Eagle Day: The Battle of Britain

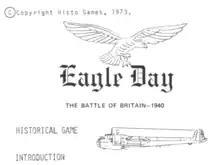
Title bar on the rulebook cover

Eagle Day: The Battle of Britain is a board wargame published by Histo Games in 1973 that simulates the Battle of Britain. Reviewers noted its marked similarity to previously published wargames "The Battle of Britain" (Gamescience, 1968), and "Luftwaffe" (Avalon Hill, 1971), but found "Eagle Day" to be inferior to both.